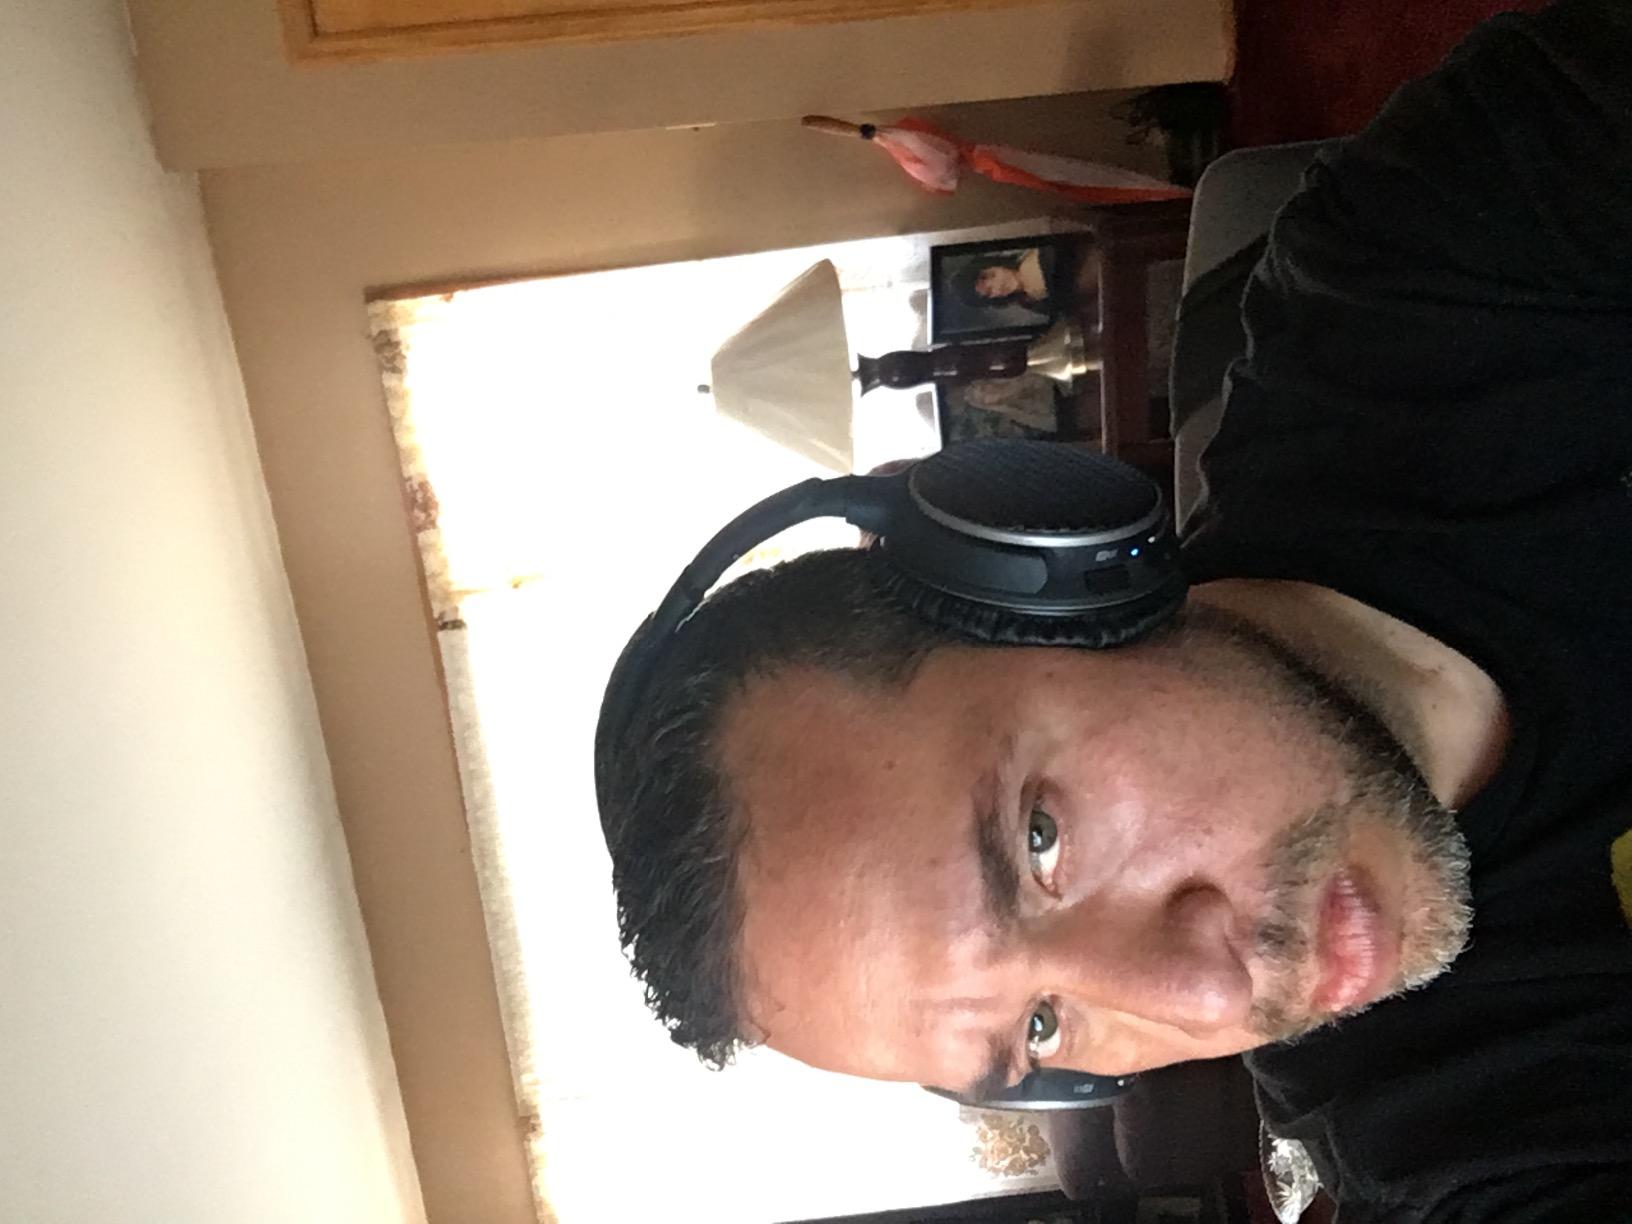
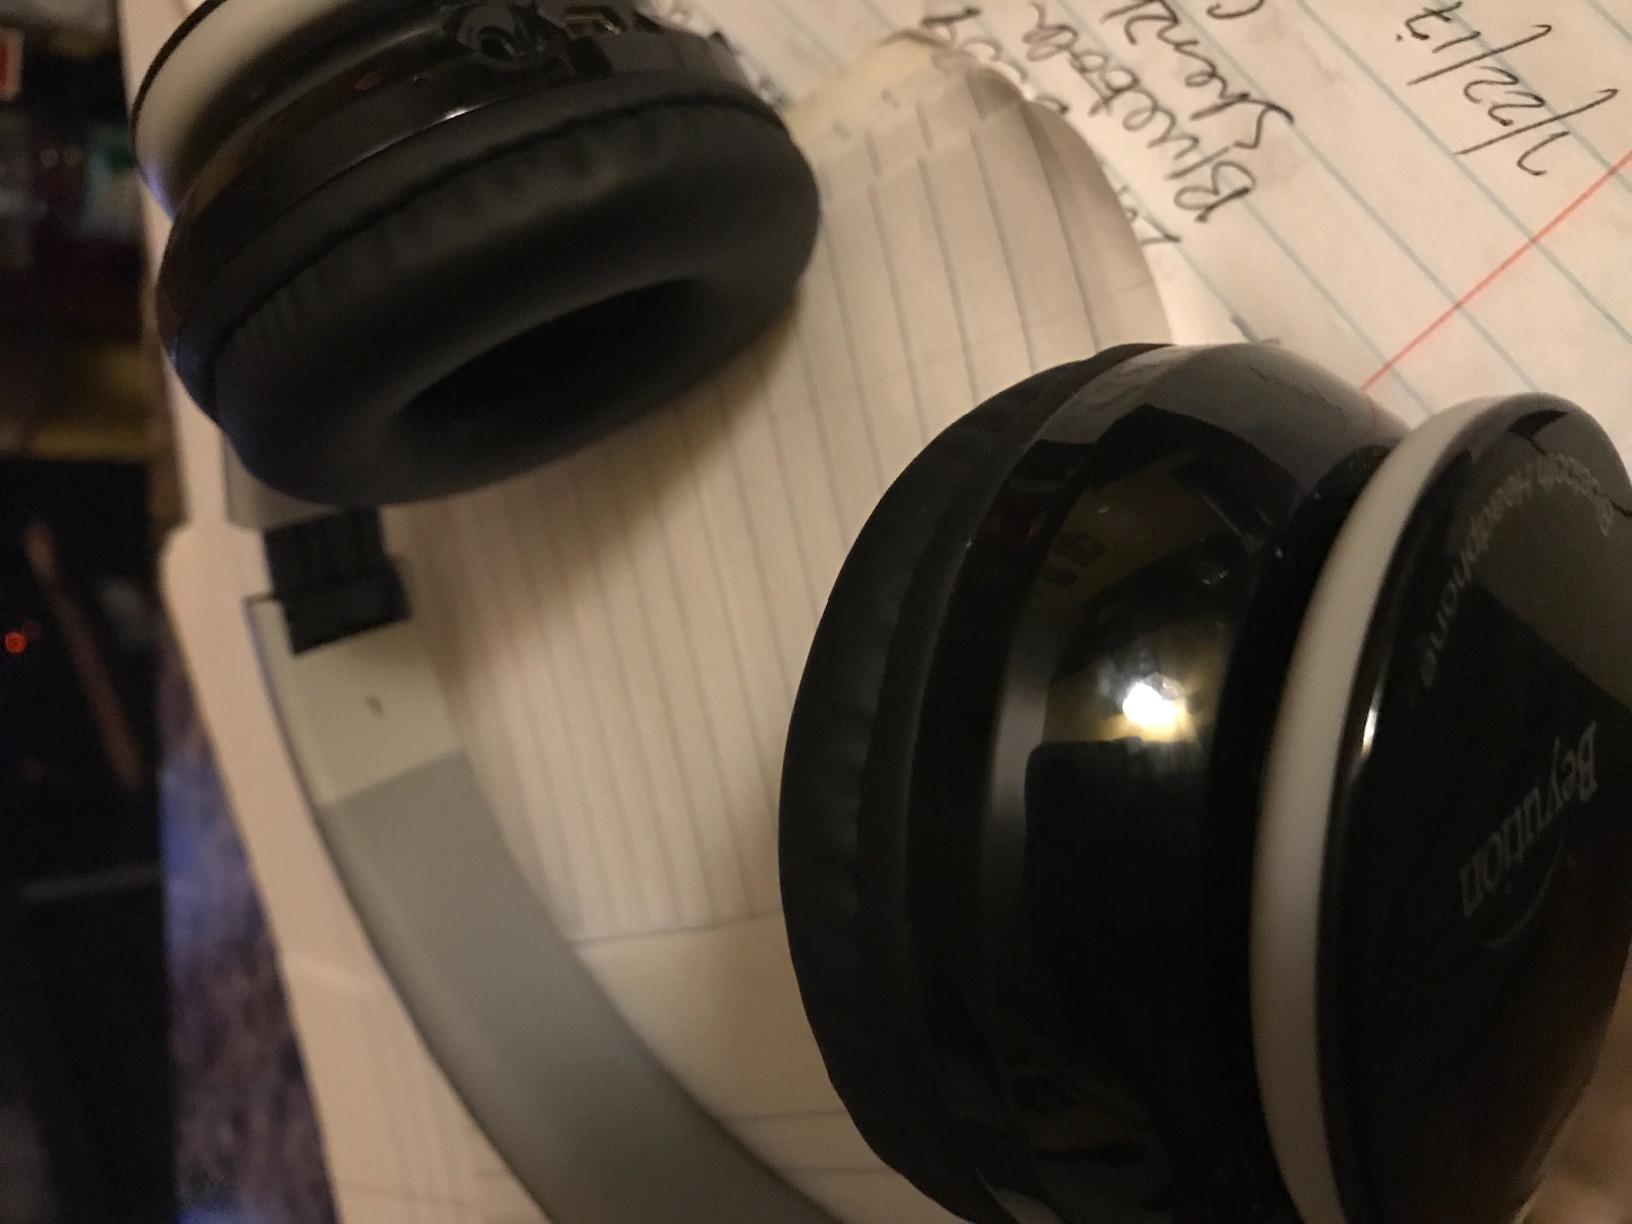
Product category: headphones
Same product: no